Hotel La Perla

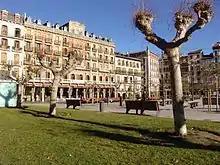
Plaza del Castillo (Castle Square) with Hotel La Perla

Opened on June 5, 1881, it is the city's oldest hotel, and the oldest still in operation in the country. It was originally named "Fonda [a] La Perla". The original owners were Miguel and Teresa Graz. Miguel was a chef and Teresa was from Burguete, a village in the Pyrenees. A few months after being established, the hotel moved a few doors down to its current location.